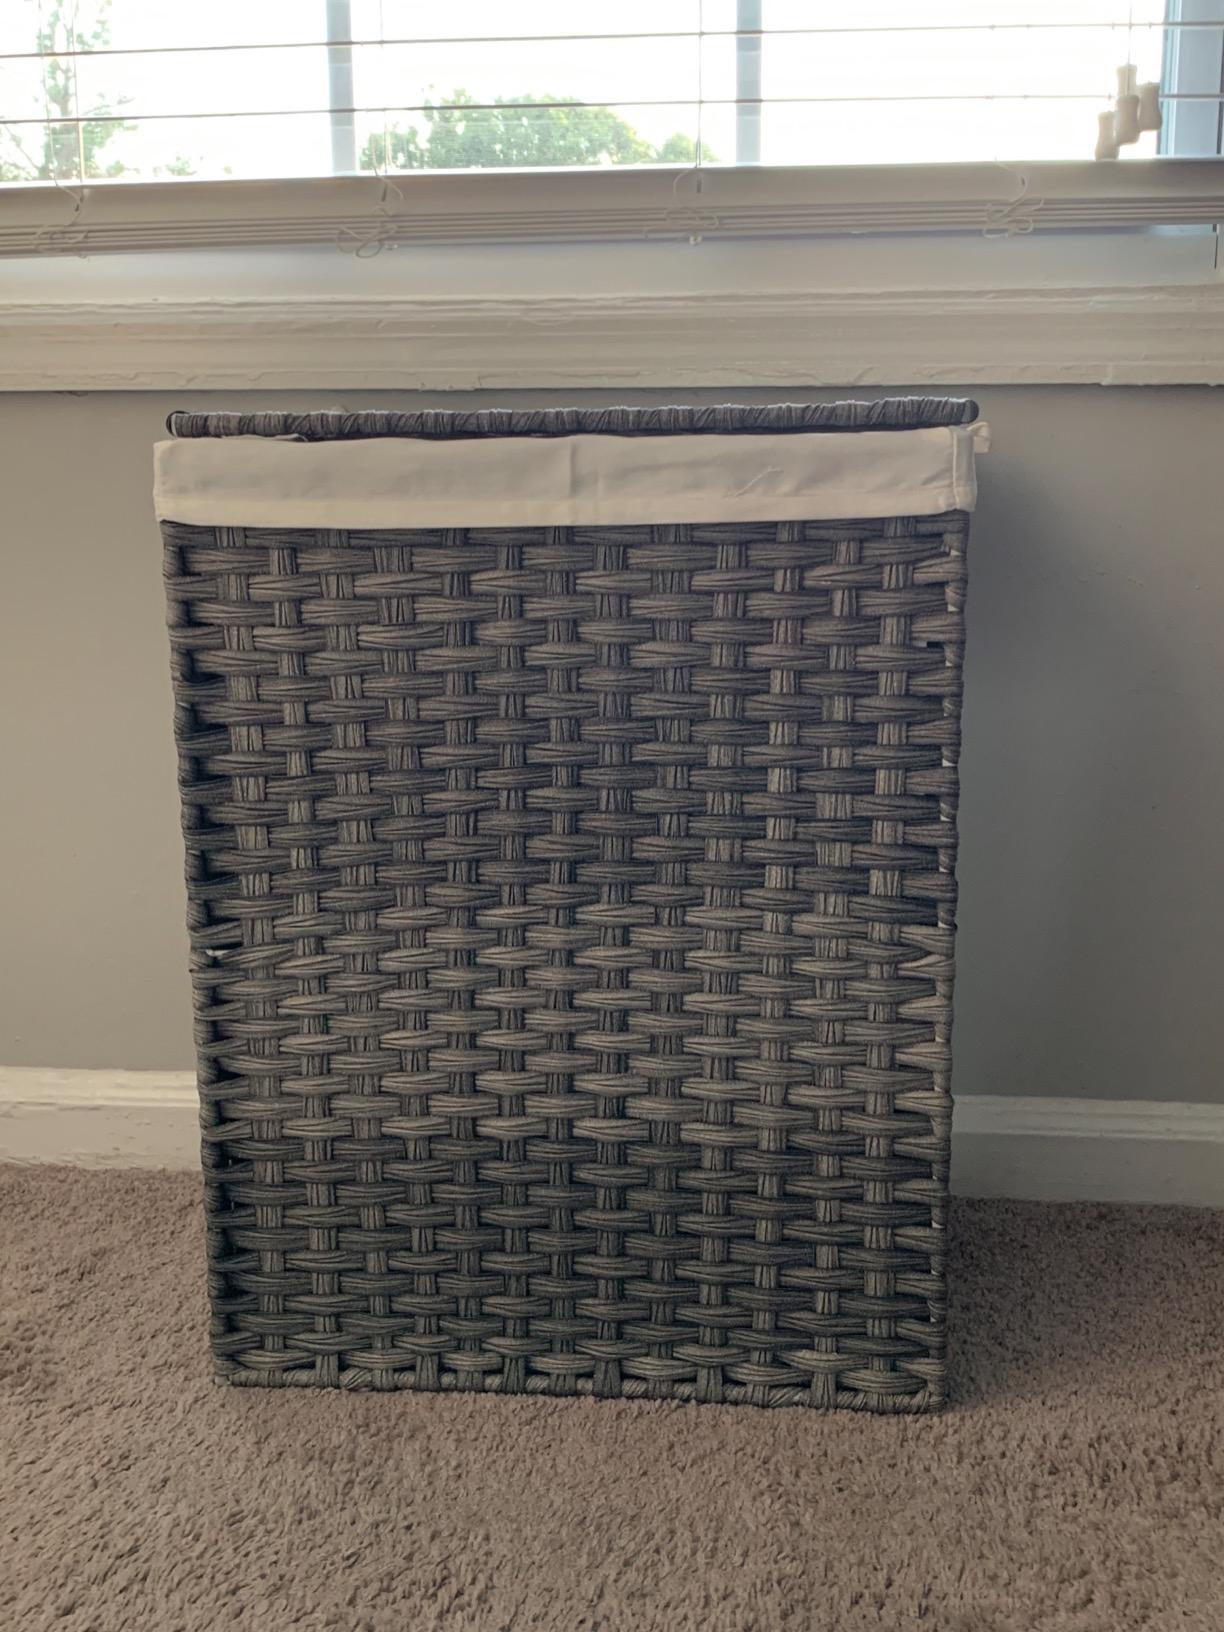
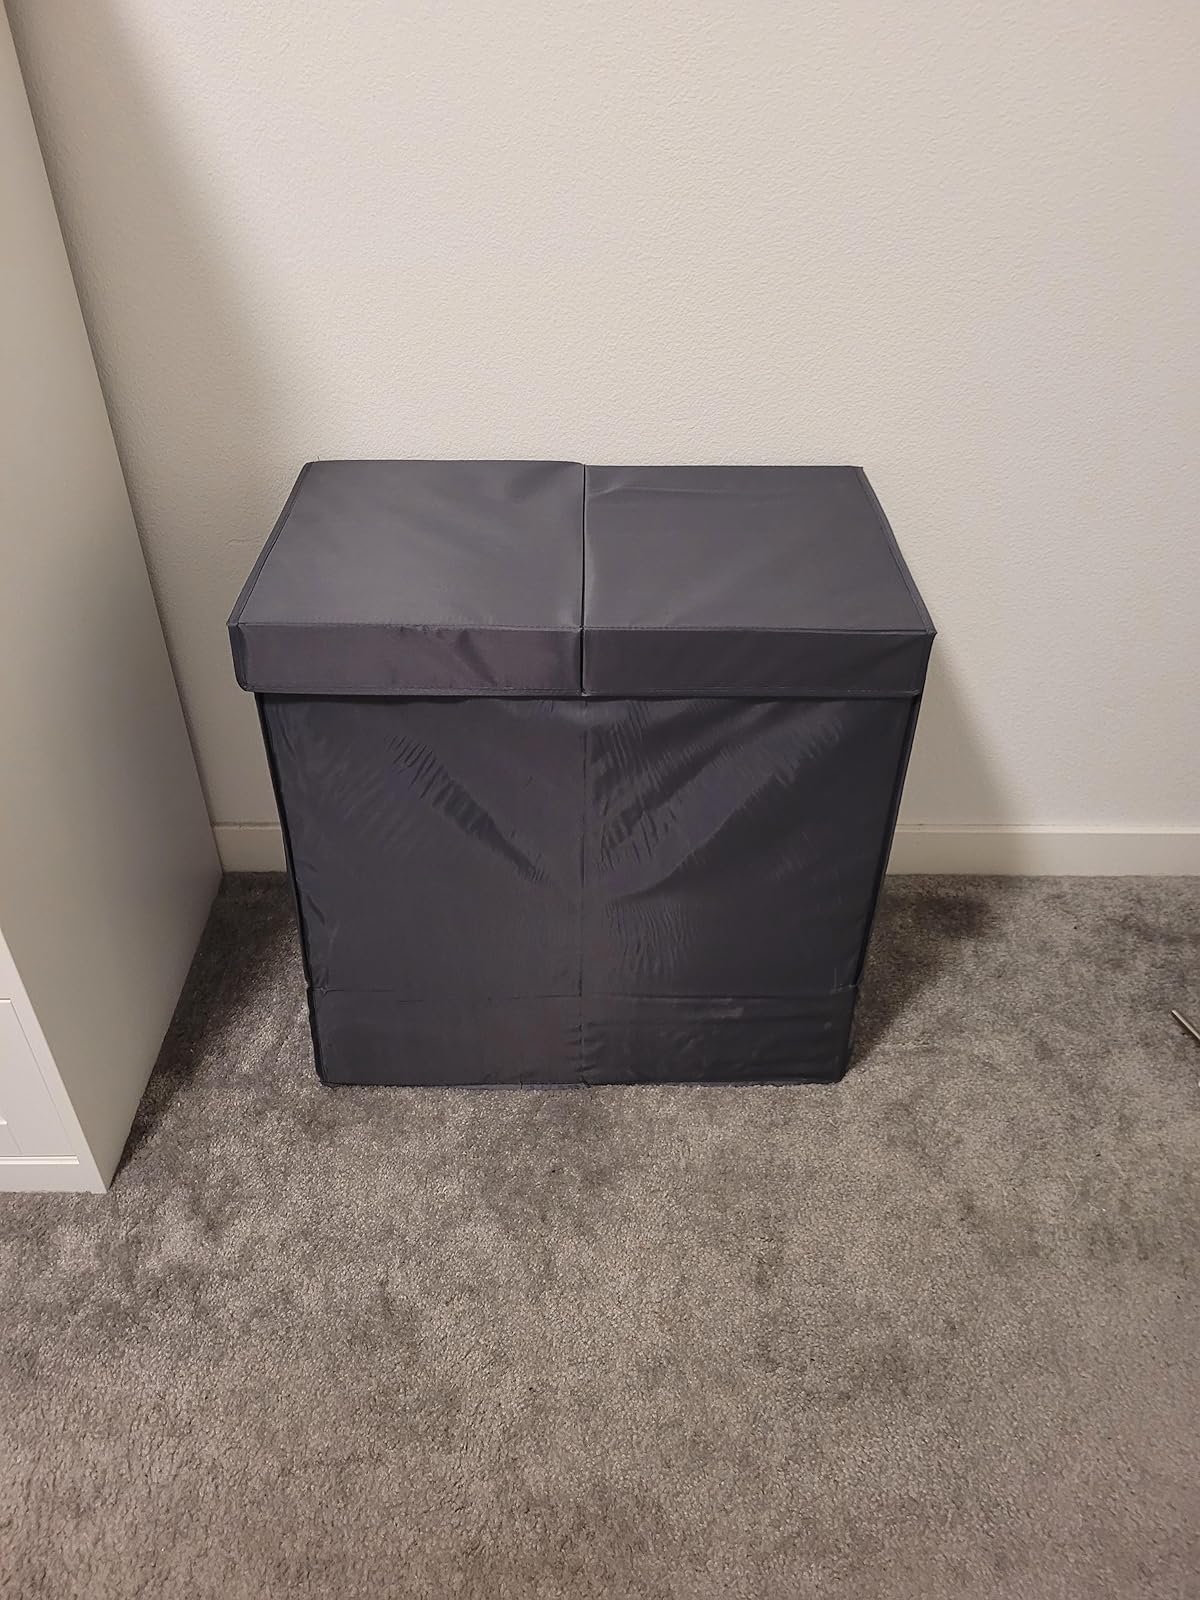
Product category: items_hamper
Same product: no